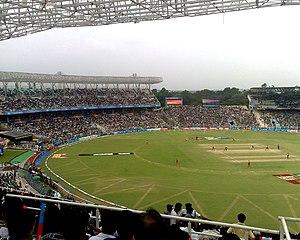
La Coupe du monde de cricket de 2011 est la dixième édition de la Coupe du monde de cricket. Elle se tient du 19 février au 2 avril 2011 dans trois pays du sous-continent indien : l'Inde, le Sri Lanka et le Bangladesh. Les quarante-neuf matchs de la compétition sont joués au format « One-day International ». La finale voit l'équipe d'Inde battre le Sri Lanka au Wankhede Stadium de Bombay, remportant ainsi son deuxième titre après celui de 1983.